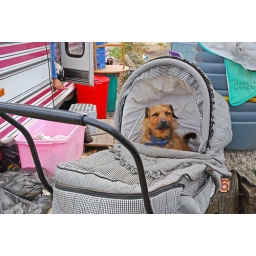
On the beach of Pevensey we found next to a caravan this dog in a pram.